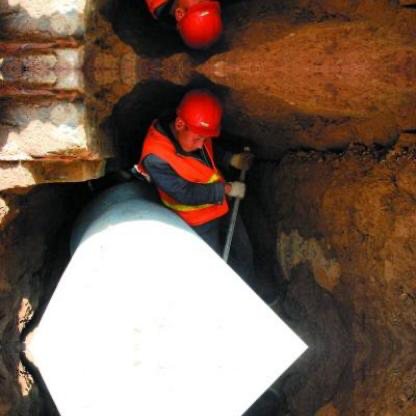
Objects in the image:
label: helmet
label: helmet